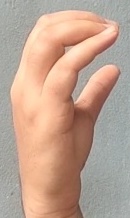
ASL sign: C